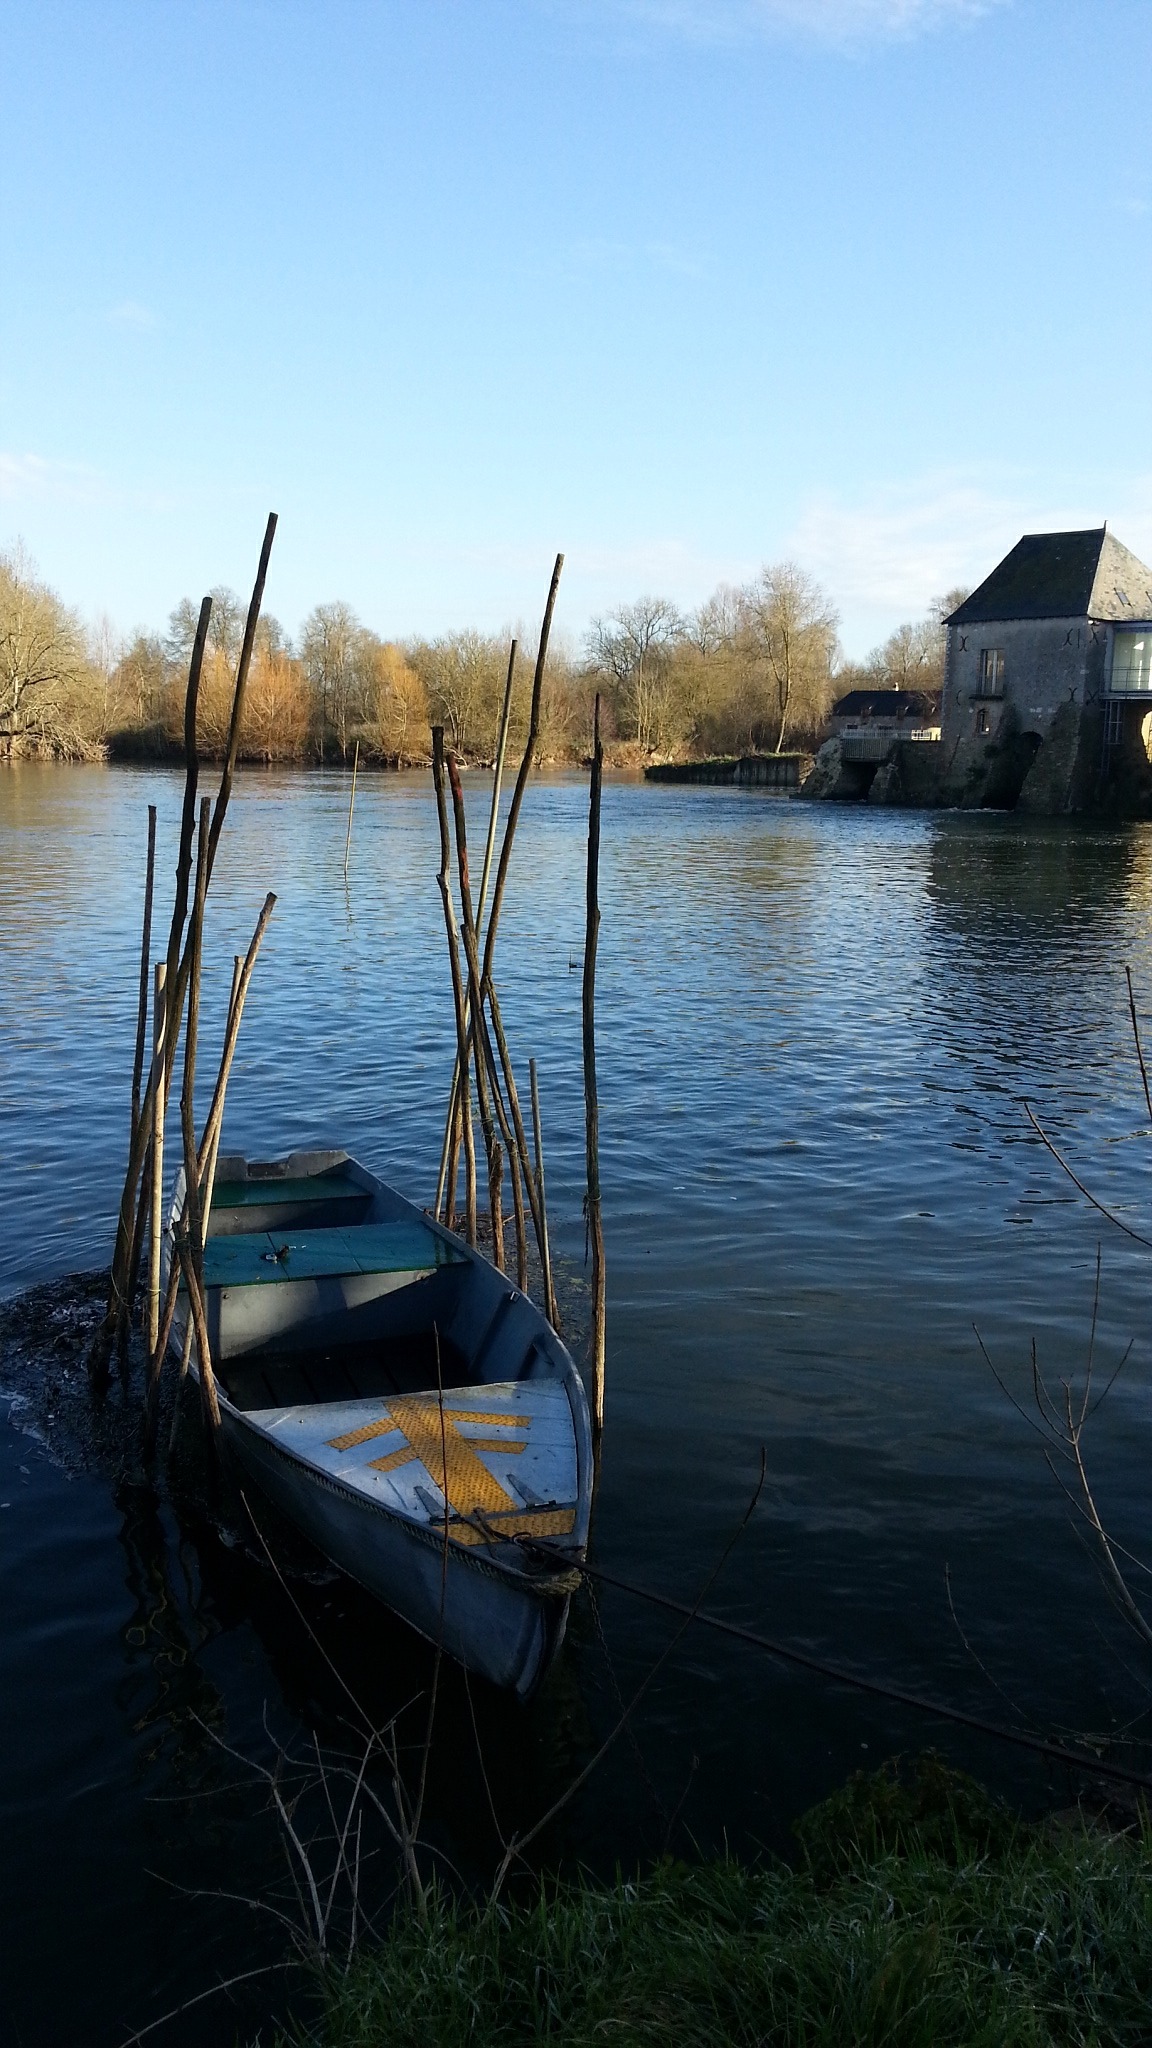
sea, coast, water, dock, boat, shore, lake, river, france, paddle, reflection, vehicle, bay, reservoir, waterway, boating, watercraft, loire, watercraft rowing, anjou, boat fall